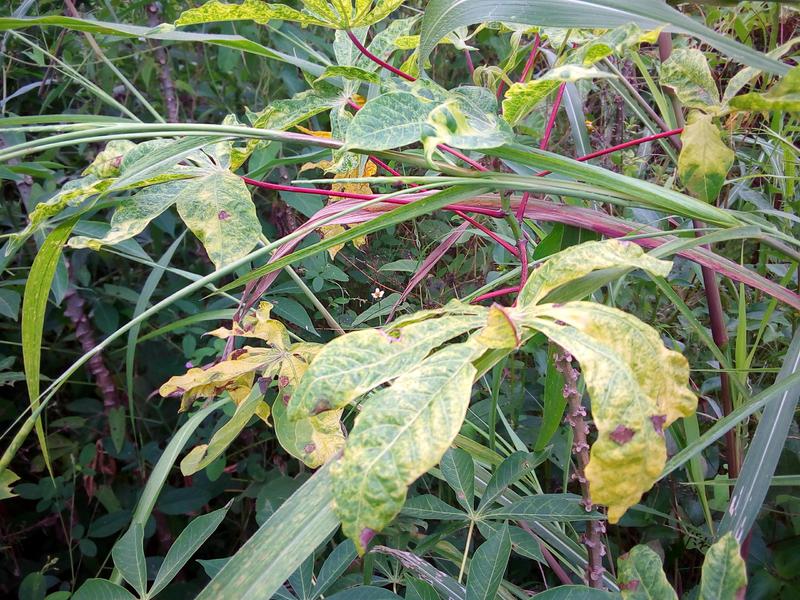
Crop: cassava
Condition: mosaic_disease